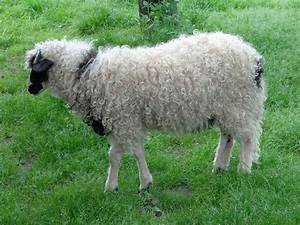
Label: pecora